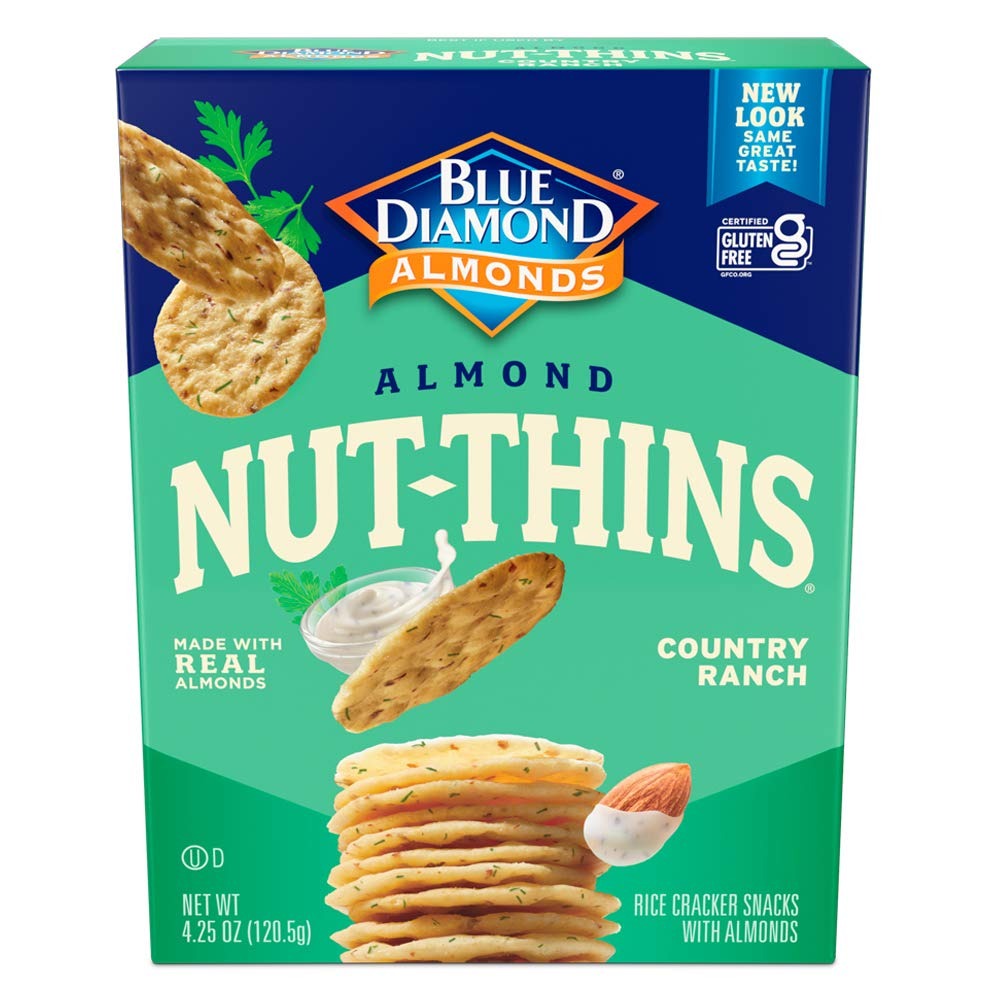
Item Name: Blue Diamond Almonds Gluten Free Almond Nut-Thins Cracker Crisps, Country Ranch, 4.25 Ounce (Pack of 12)
Bullet Point 1: Contains 12 4.25 ounce boxes
Bullet Point 2: Crunchy cracker made with almonds
Bullet Point 3: Wheat and gluten free
Bullet Point 4: No cholesterol and no saturated fat
Bullet Point 5: Savory & tangy ranch cracker snack
Value: 51.0
Unit: Ounce

Price: 3.84